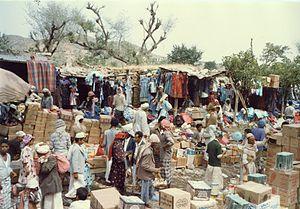
Marché de Wadi Zabad près de Ta'izz, Yémen
Ta'izz, Taïz ou Taïzz est une ville du Yémen. Située dans le sud-ouest du pays, au cœur des hauts plateaux, Ta'izz est construite à une altitude d'environ 1 400 mètres.